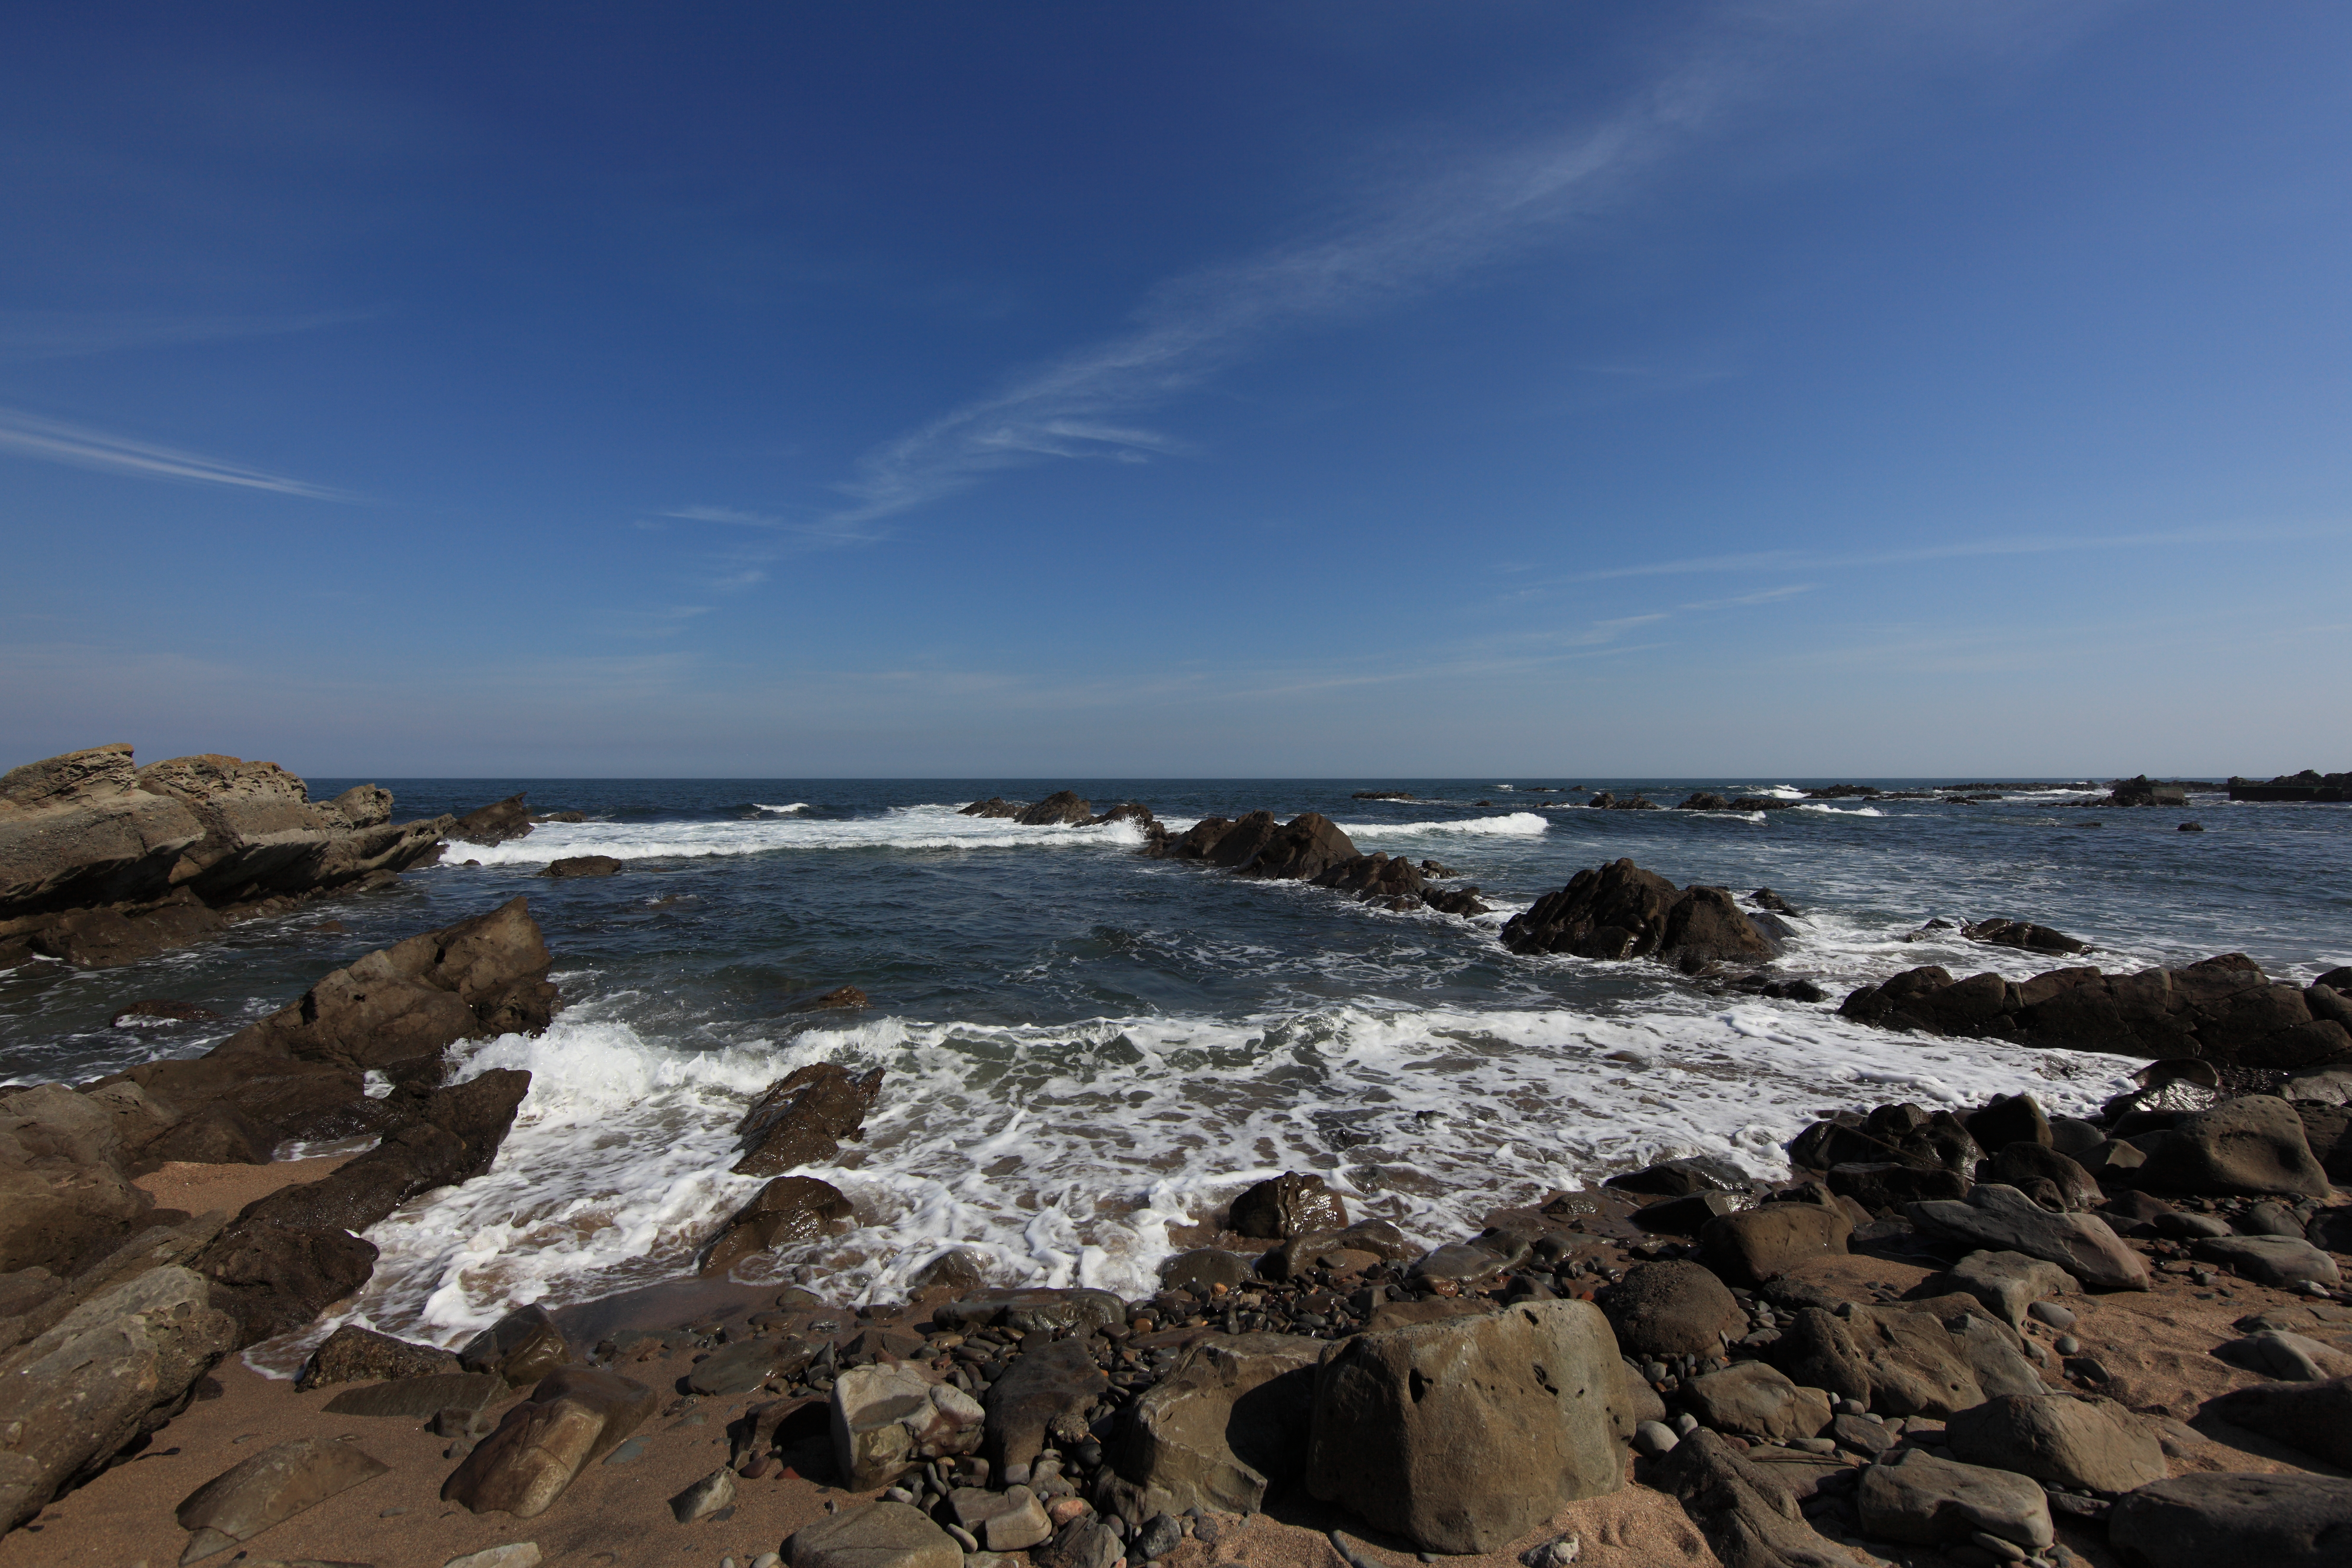
beach, landscape, sea, coast, sand, rock, ocean, horizon, group, shore, wave, vacation, cliff, cove, high, tower, bay, terrain, material, body of water, 5d, hires, markii, hi, res, resolution, ibaraki, sedimentary, hitachi, cretaceous, nakaminato, hiraiso, cape, natural environment, wind wave